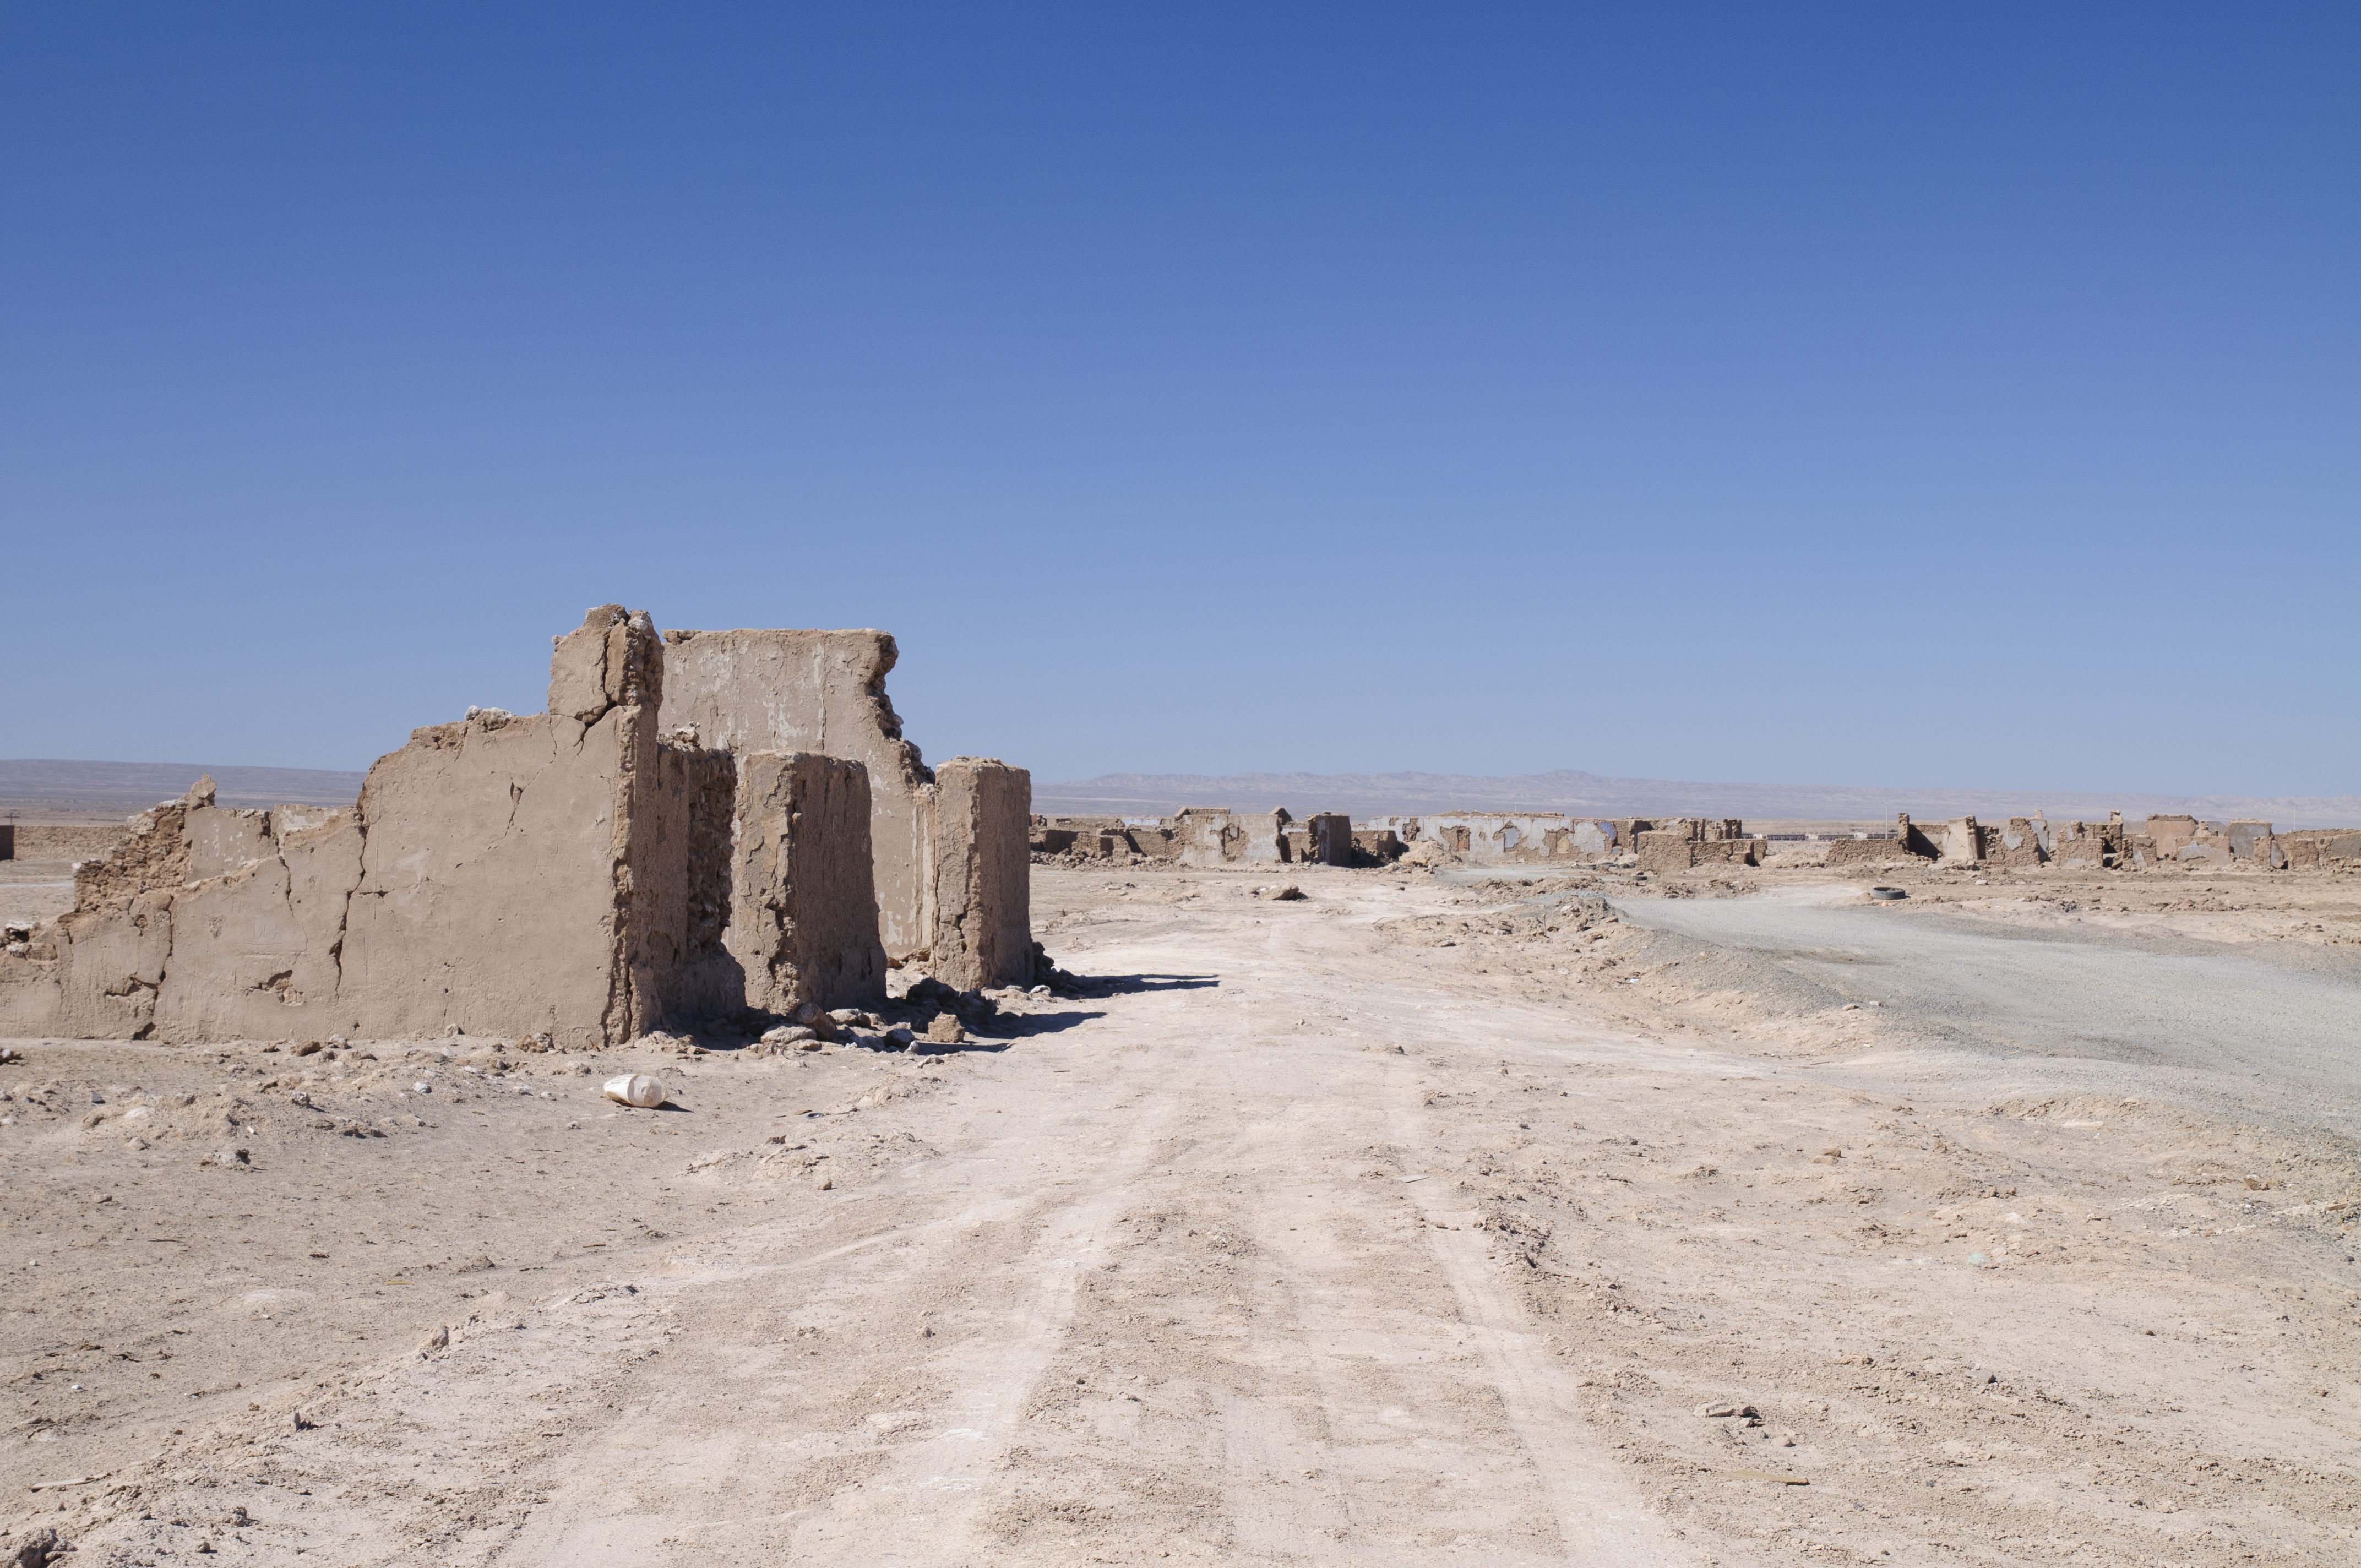
landscape, sea, sand, desert, monument, ruins, badlands, plateau, sahara, wadi, ancient history, natural environment, aeolian landform